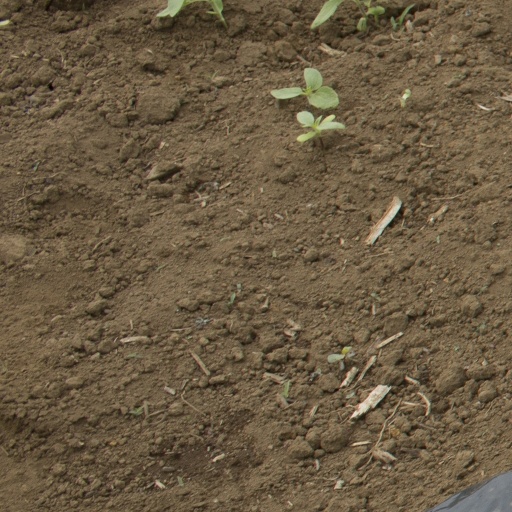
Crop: Jerusalem artichoke